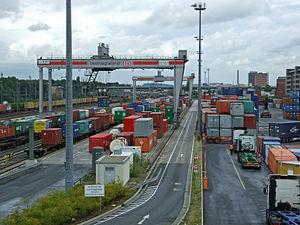
La mobilité est la capacité ou propriété pour des personnes ou des objets à se déplacer dans un espace, ou le « caractère de ce qui est susceptible de mouvement, de ce qui peut se mouvoir ou être mû, changer de place, de fonction »